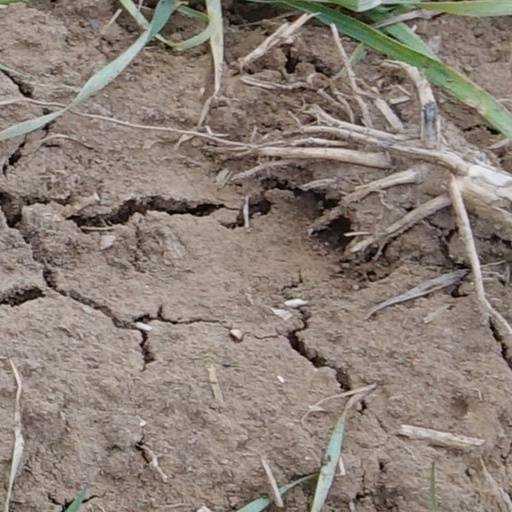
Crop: wheat